Strathclyde Partnership for Transport

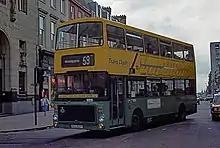
Volvo Ailsa in Trans-Clyde livery

As GCT had done, the GGPTE continued to buy large numbers of Leyland Atlantean double-decker buses, they were by far the most numerous type of bus in service, but GGPTE also introduced new bus types such as the Scania-MCW Metropolitan, and the front-engined, Scottish-built, Volvo Ailsa.